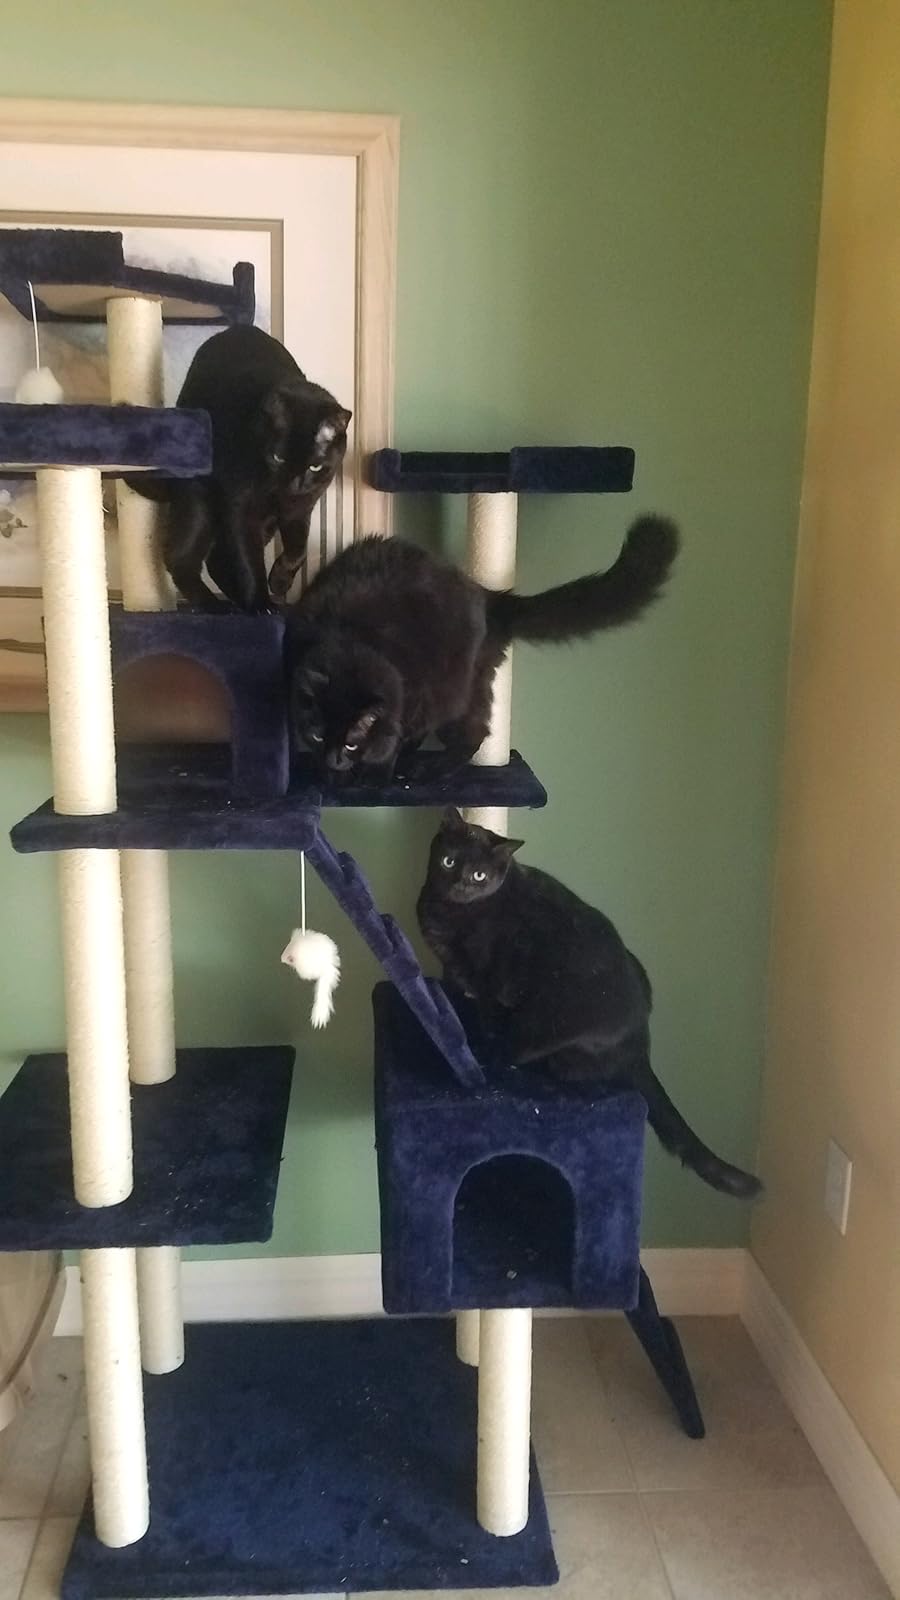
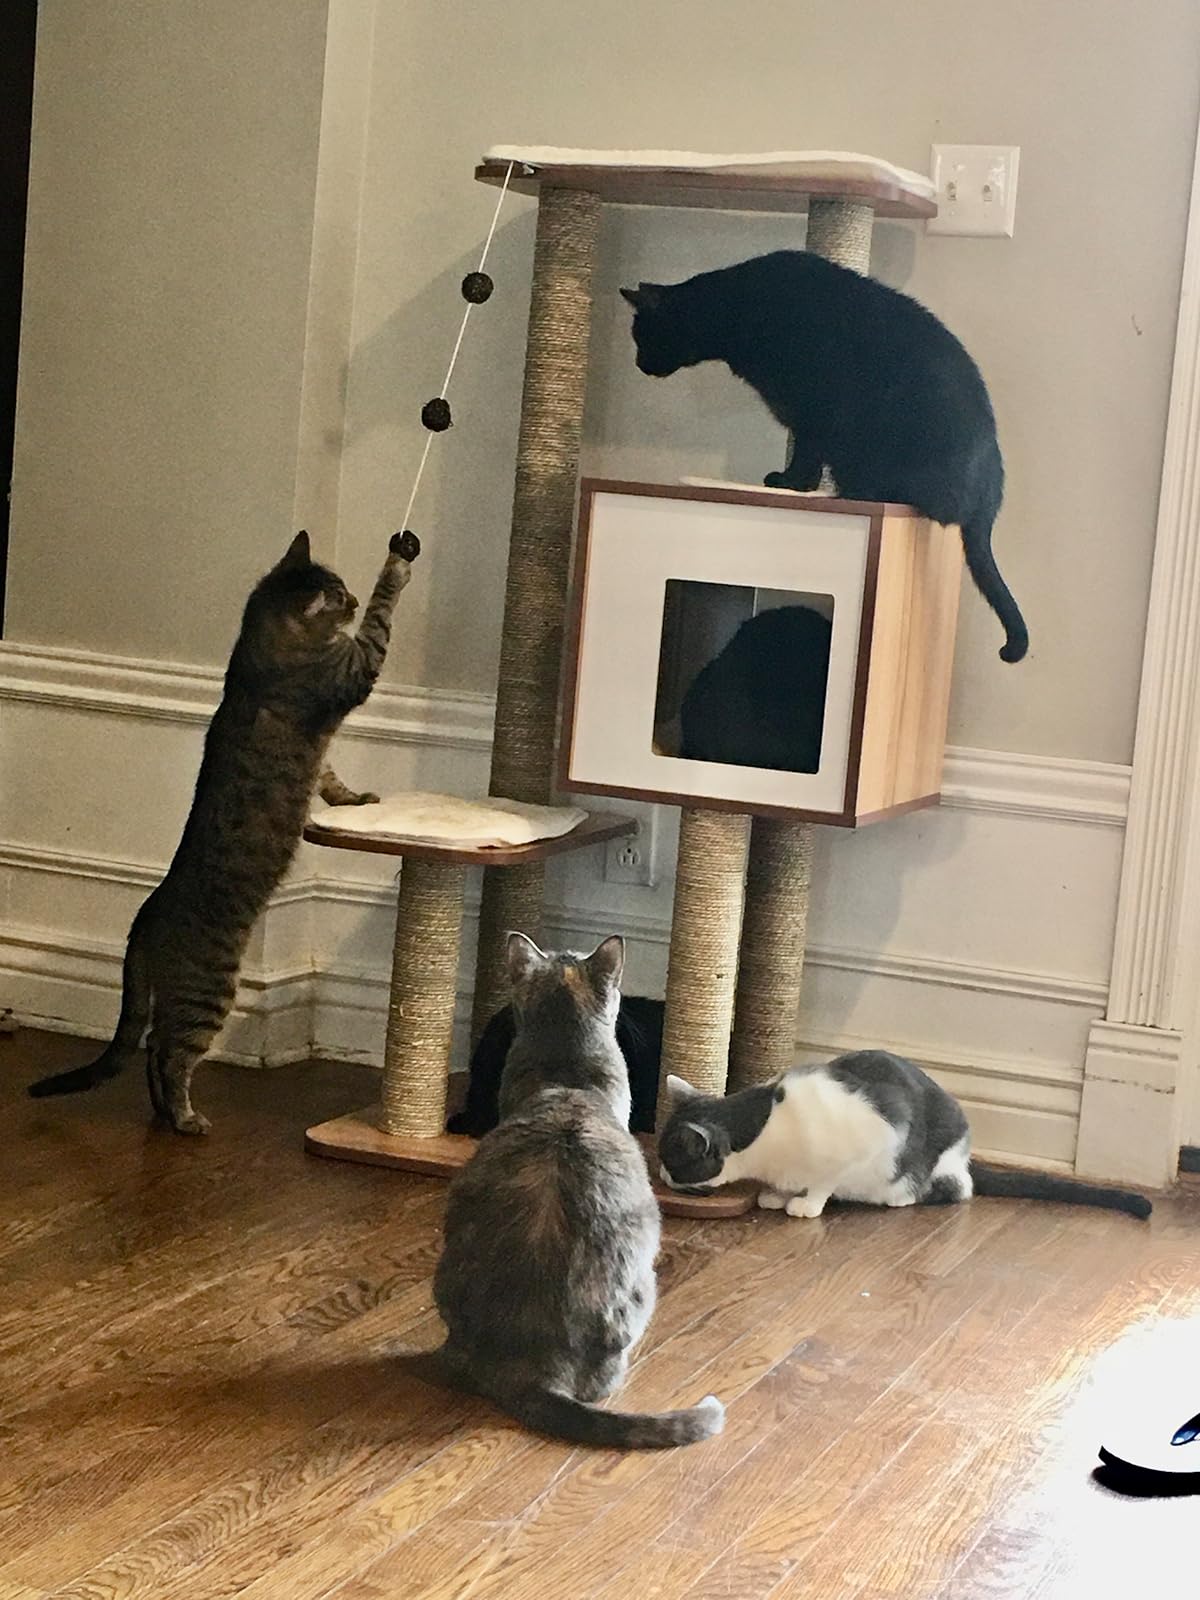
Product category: items_cat tree
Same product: no